Kratika Sengar

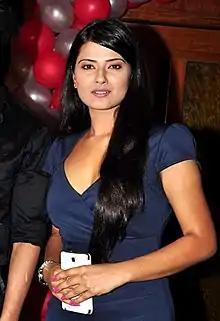
Sengar at "Punar Vivah" success party

In 2012, Kratika made her comeback to television with Zee TV's show "Punar Vivah" opposite Gurmeet Choudhary. The show ended on 17 May 2013. While playing Aarti, she made an appearance on "Qubool Hai" to promote her show. In January 2014, she made a special appearance in Star Plus' show is "Ek Veer Ki Ardaas...Veera". Later in the year, she entered Life OK's show "Devon Ke Dev...Mahadev" starring Mohit Raina and Mouni Roy before the show ended.